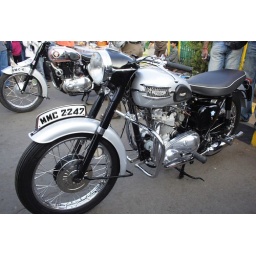
Vintage bike - Triumph at the Kala Ghoda vintage bike and car rally held in Bombay, INDIA